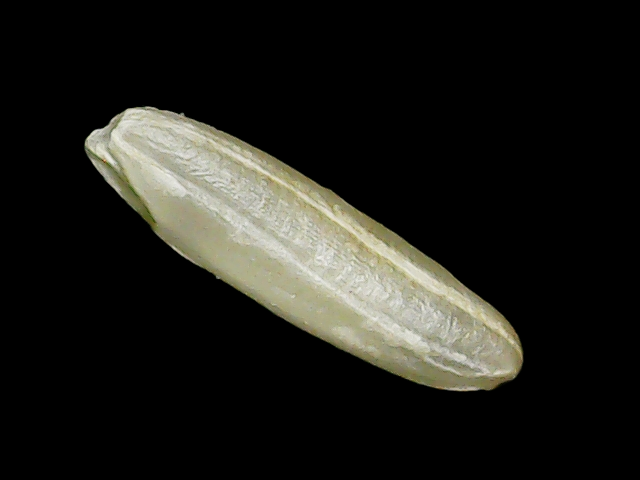
Rice variety: Binadhan21